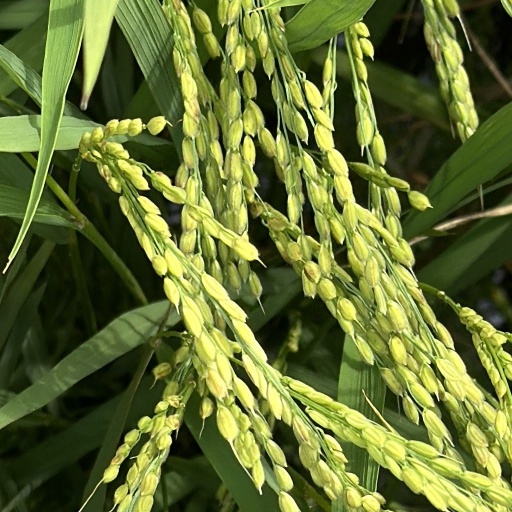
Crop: rice